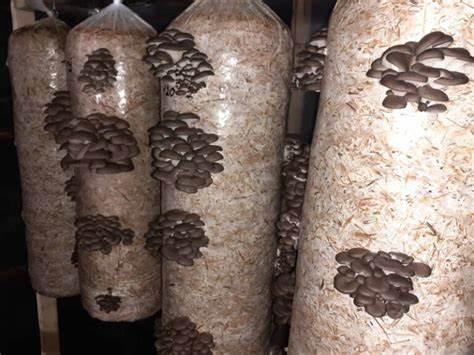
Sehemu ambayo inatumika kwa ajili ya kilimo cha viwandani cha mazao aina ya uyoga, ambapo sehemu hiyo inapaswa kuwa na giza ili mimea hiyo iweze kuota.